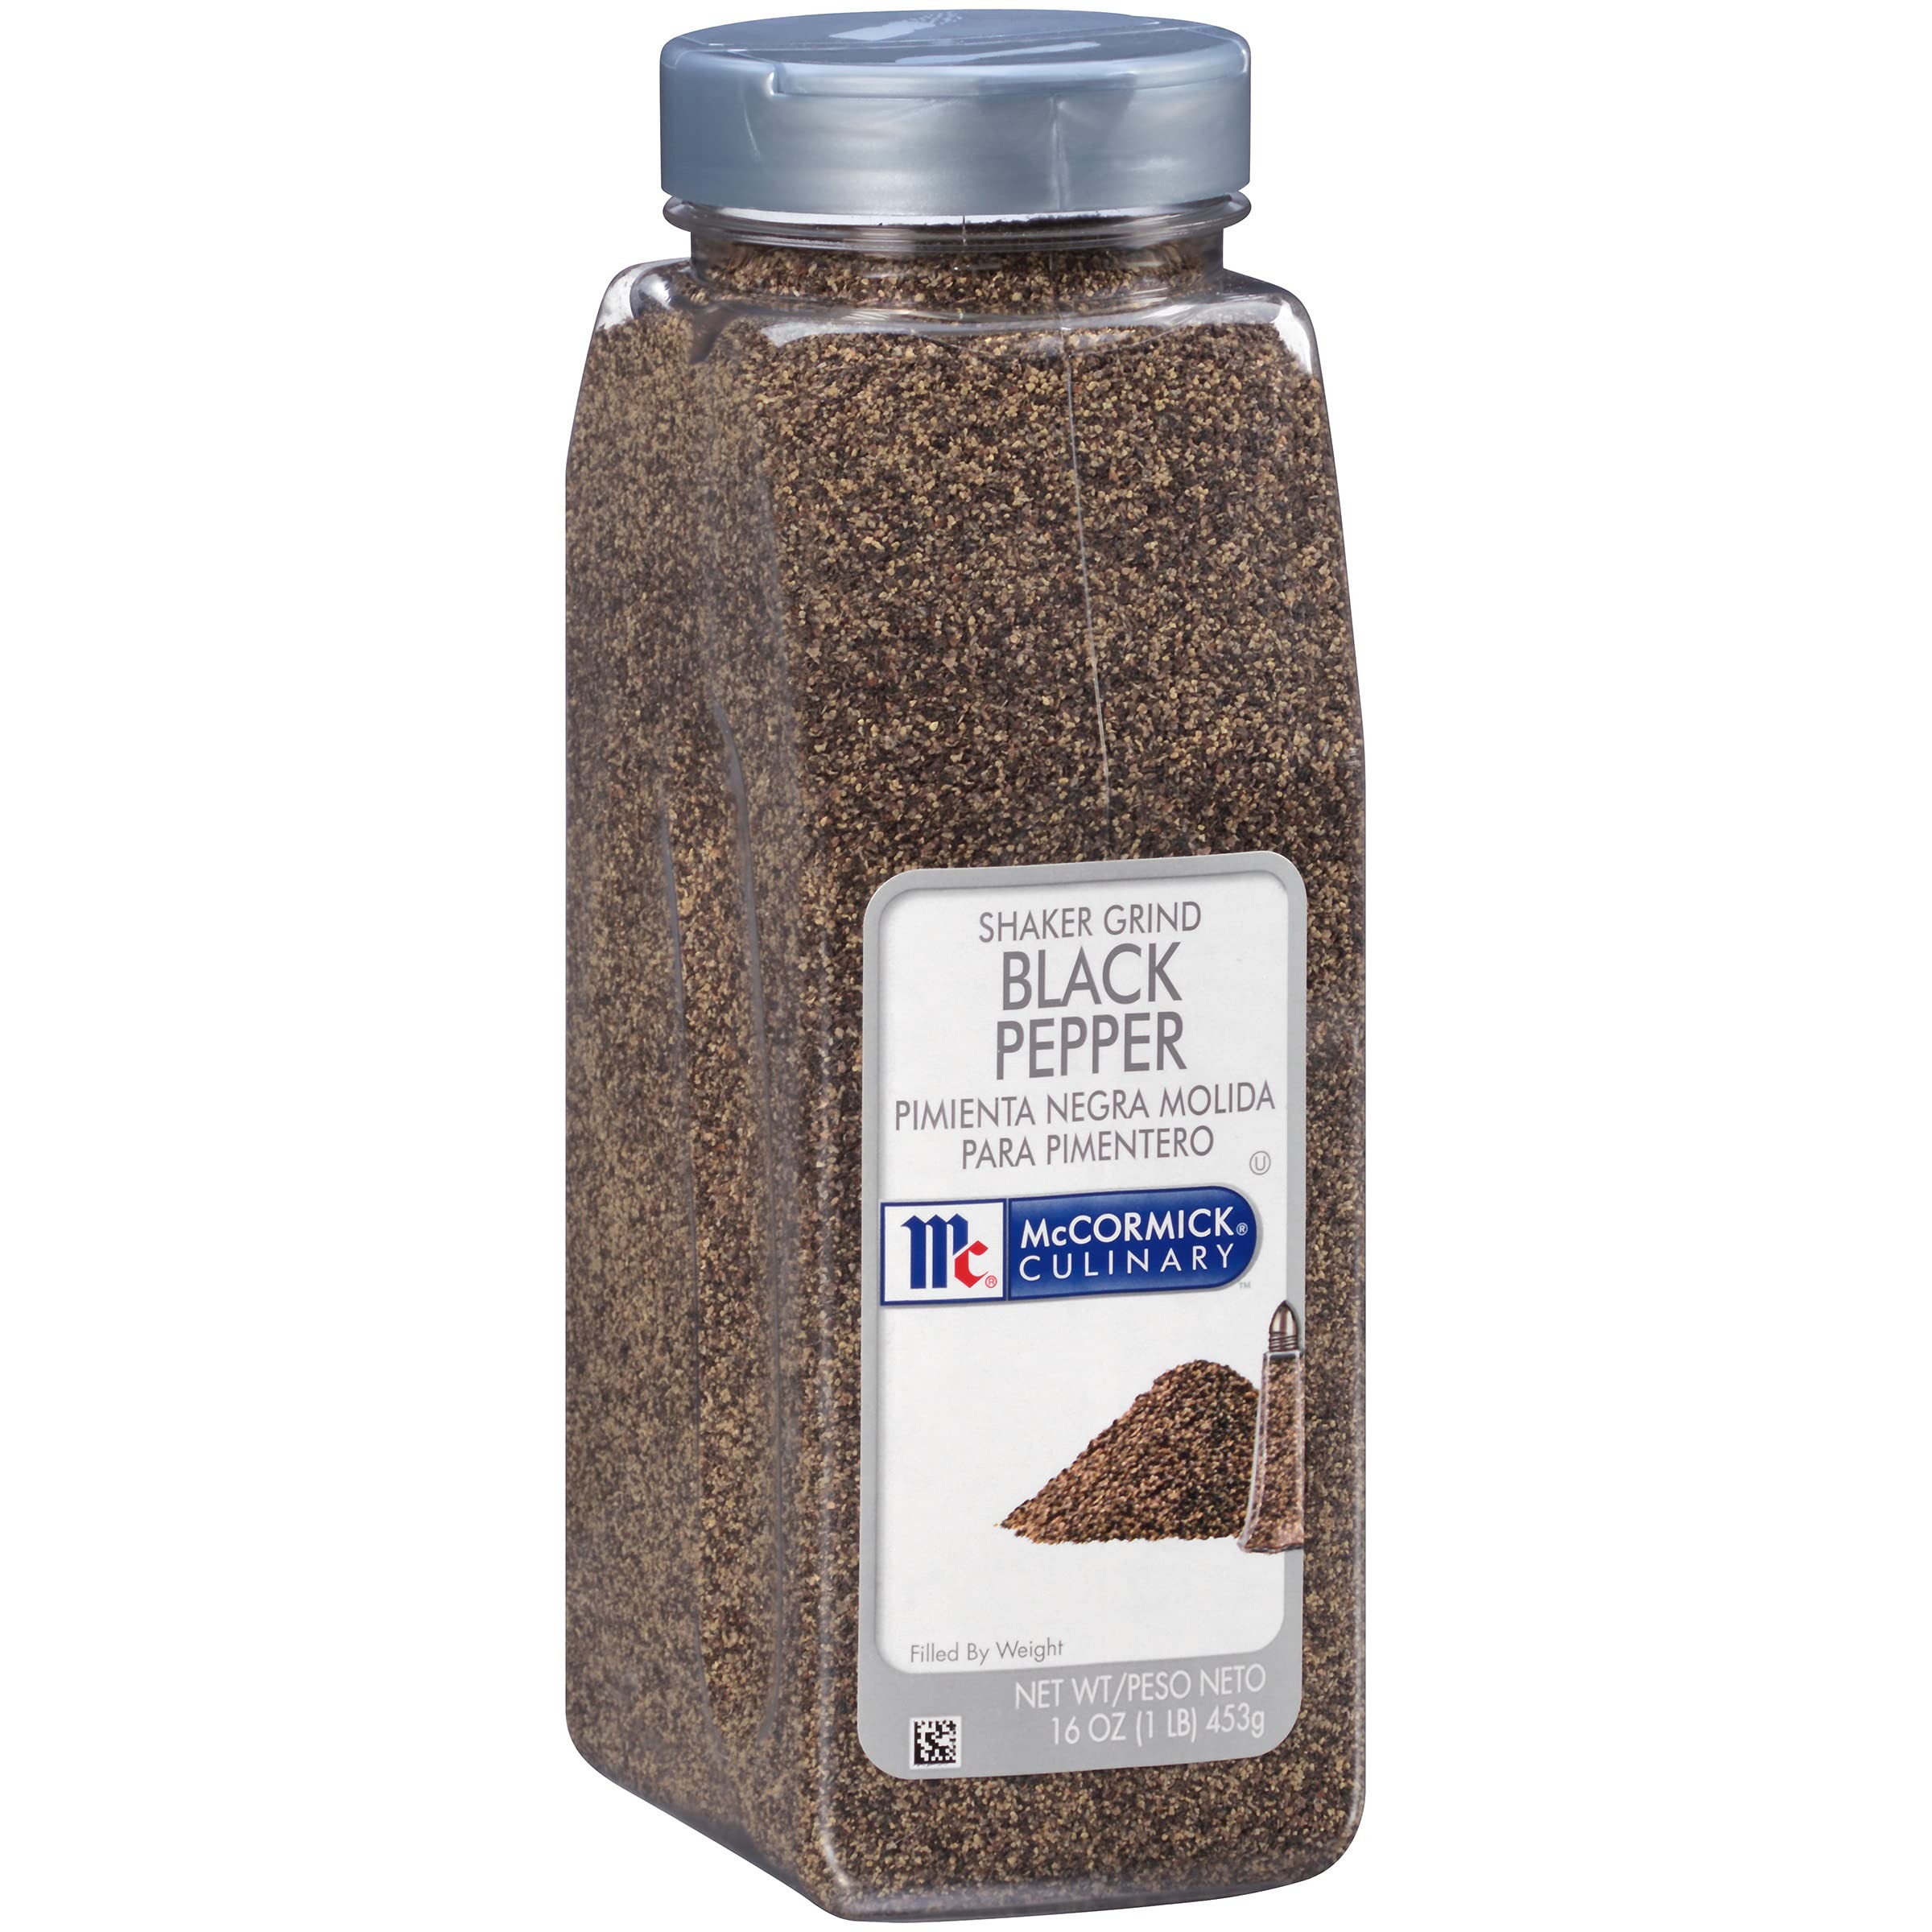
Item Name: McCormick Culinary Shaker Grind Black Pepper, 16 oz - One 16 Ounce Container of Shaker Grind Black Pepper for Hot, Piney Flavors for Grilling and Cooking at Home
Bullet Point 1: RICH FLAVOR: McCormick Culinary Shaker Grind Black Pepper exudes hot, piney flavors in a uniform, medium grind for tabletop shakers
Bullet Point 2: FEEL GOOD INGREDIENTS: Shaker Grind Black Pepper is kosher with no MSG added for balanced flavor you can feel confident serving to all your guests
Bullet Point 3: SOURCED FOR CHEFS: Sourced especially for chefs, McCormick Culinary Shaker Grind Black Pepper comes from mature pepper berries, perfectly sun-dried for 7-10 days, with a sharp, biting taste ideal for chefs to sprinkle on salads, potatoes and roasts
Bullet Point 4: EASY TO USE: Our 16-ounce size is perfect for back-of-house or front-of-house use; each case includes 6 16-ounce containers
Bullet Point 5: CUSTOMIZED FLAVOR: Keep McCormick Culinary Shaker Grind Black Pepper in a shaker at the table for guests to customize their own flavor
Value: 16.0
Unit: Ounce

Price: 34.9